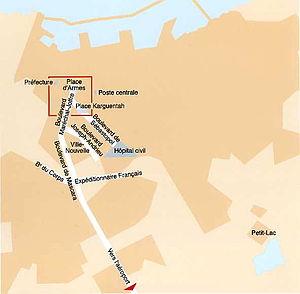
Le massacre d'Oran ou massacre du 5 juillet 1962, se déroule à Oran, le 5 juillet 1962, trois mois et demi après la signature des Accords d'Évian de la guerre d'Algérie, deux jours après la reconnaissance officielle de l’indépendance, quelques heures avant sa proclamation.